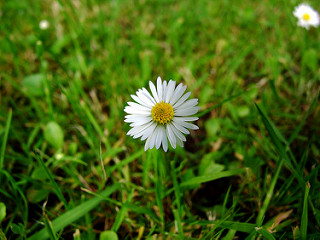
Flower: daisy